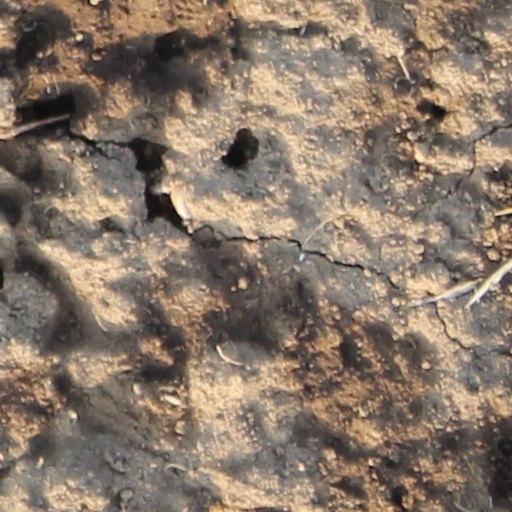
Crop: wheat